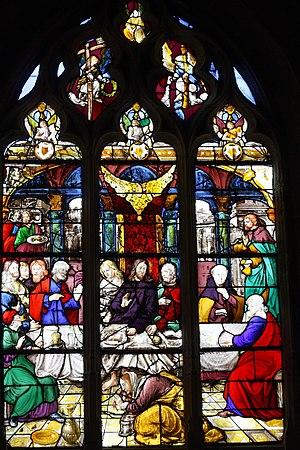
L'église Saint-Martin est une église catholique paroissiale située à Triel-sur-Seine, en France. C'est un vaste édifice issu de quatre époques différentes. En raison des agrandissements successifs entre la fin du XVᵉ siècle et le milieu du XVIᵉ siècle, le plan est devenu très complexe, et la nef gothique du second quart du XIIᵉ siècle ne représente plus qu'une partie infime de la superficie totale. À l'origine, est une église d'un plan cruciforme régulier. Les voûtes de son vaisseau central s'effondrent probablement au bout de deux générations, ce qui motive la reconstruction des parties hautes au début du XIVᵉ siècle. Elles se caractérisent par un triforium de style gothique rayonnant particulièrement élégant. L'église conserve toutefois le défaut d'un vaisseau central et d'un transept trop étroits, et les habitants y remédient à la fin du XVᵉ siècle en équipant l'église d'un second bas-côté sur tout son flanc sud, et d'une grande chapelle de deux vaisseaux au nord du transept et du chœur. Ces parties sont de style gothique flamboyant, et plus soignées et plus homogènes à l'extérieur qu'à l'intérieur, où le raccordement avec les parties anciennes est malaisé.